Friedrich Samuel Gottfried Sack

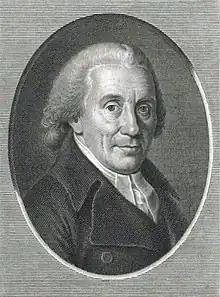
Friedrich Samuel Gottfried Sack, engraved by Johann Heinrich Lips

Friedrich Samuel Gottfried Sack (1738–1817) was a Prussian theologian, court preacher, and Church governor.